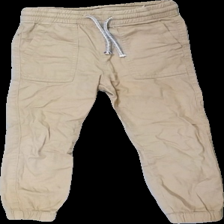
View: front
Type: Trousers
Category: Children
Brand: H&M
Colors: Brown
Material: 100% cott
Cut: Regular
Size: 110
Season: All
Stains: Minor
Damage: stain
Damage location: top right
Price range: <50
Recommended usage: Recycle
Description: Brown trousers for kids from H&M, size 110. Poor condition.